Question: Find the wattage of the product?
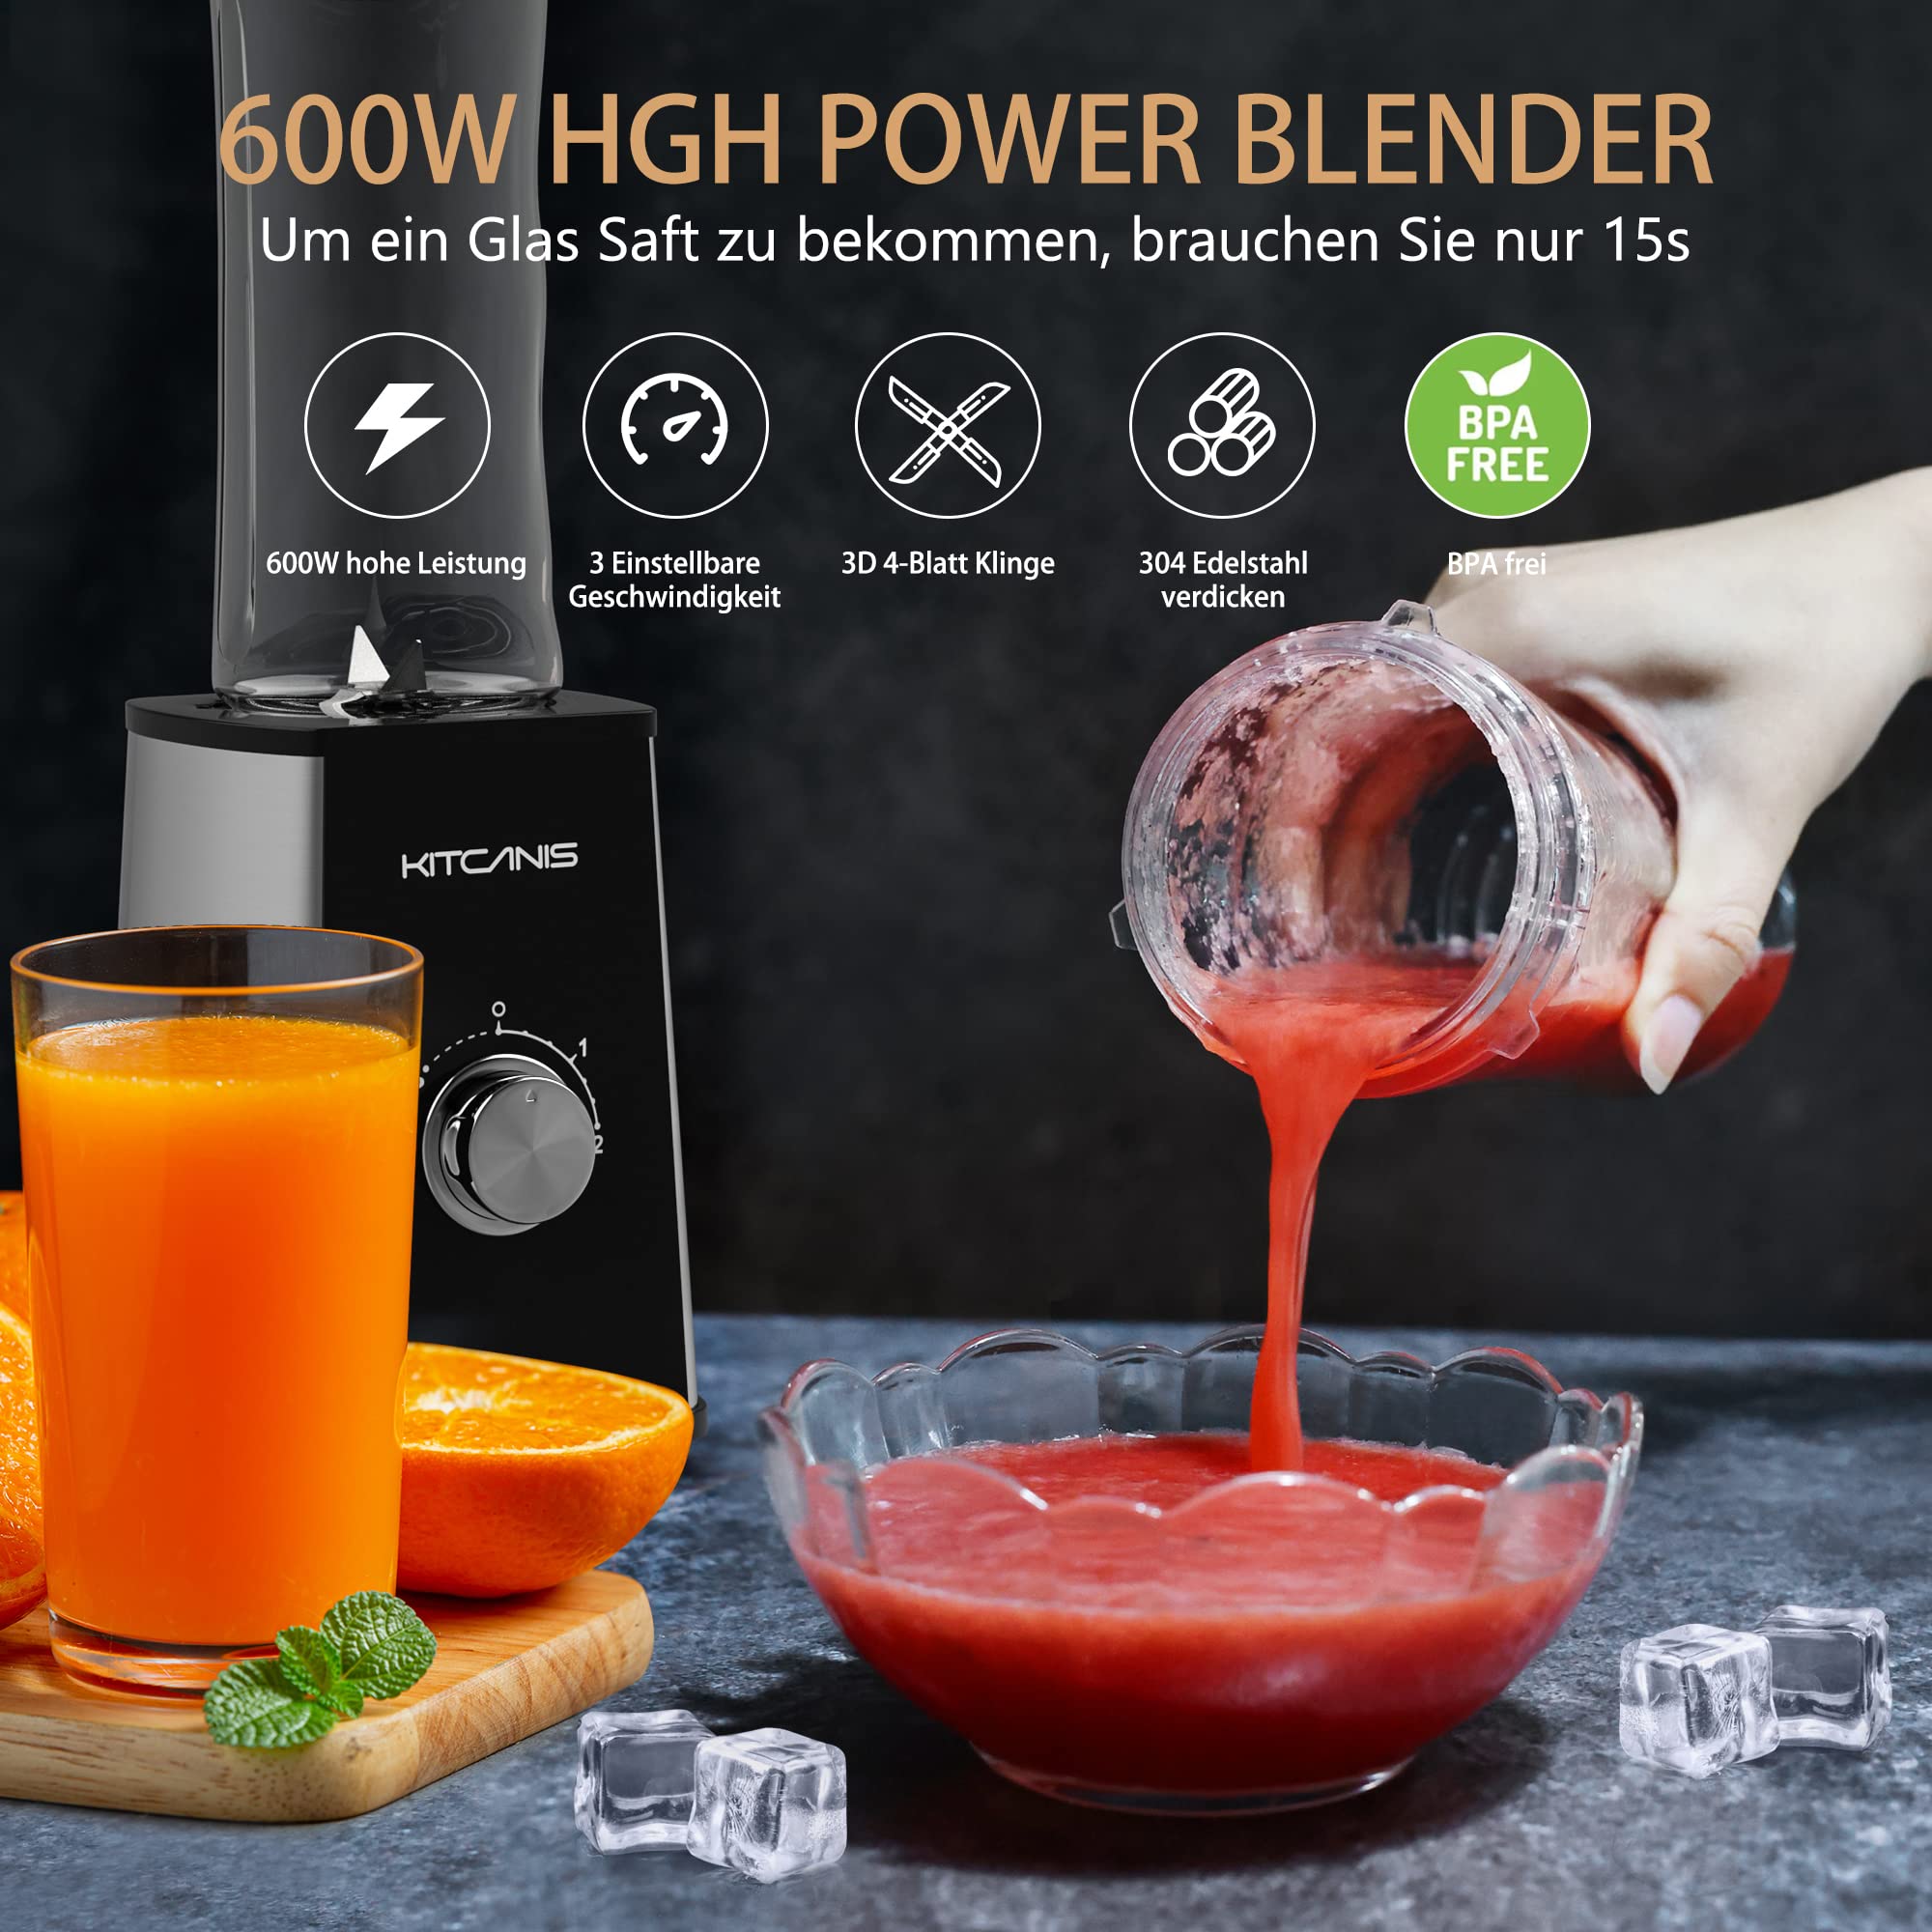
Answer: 600.0 watt